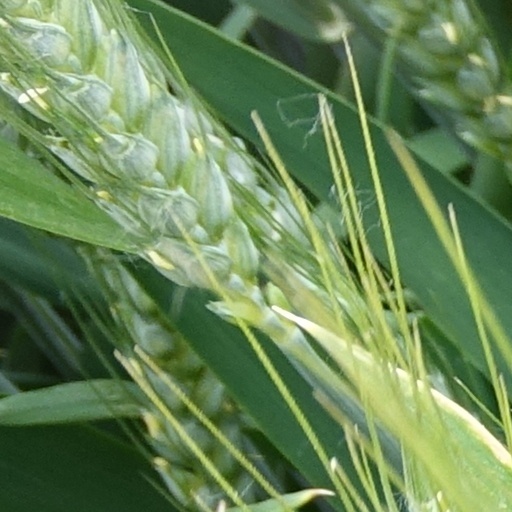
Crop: wheat